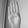
ASL letter: B